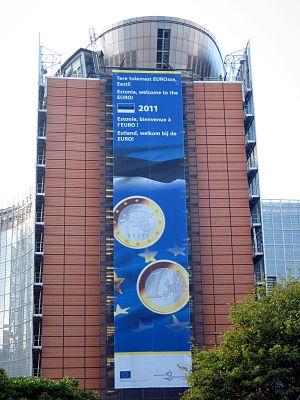
L'introduction de l'euro en Estonie découle du traité d'Athènes de 2003 qui a permis l'adhésion de l'Estonie à l'Union européenne le 1ᵉʳ mai 2004. La monnaie de l'Estonie était la couronne estonienne avant l'adoption de l'euro. Selon le traité d'Athènes, les nouveaux membres du l'Union européenne « doivent rejoindre l'union économique et monétaire à partir de la date d'adhésion », ce qui signifie que l'Estonie devait adopter l'euro, ce qu'elle a fait au 1ᵉʳ janvier 2011.